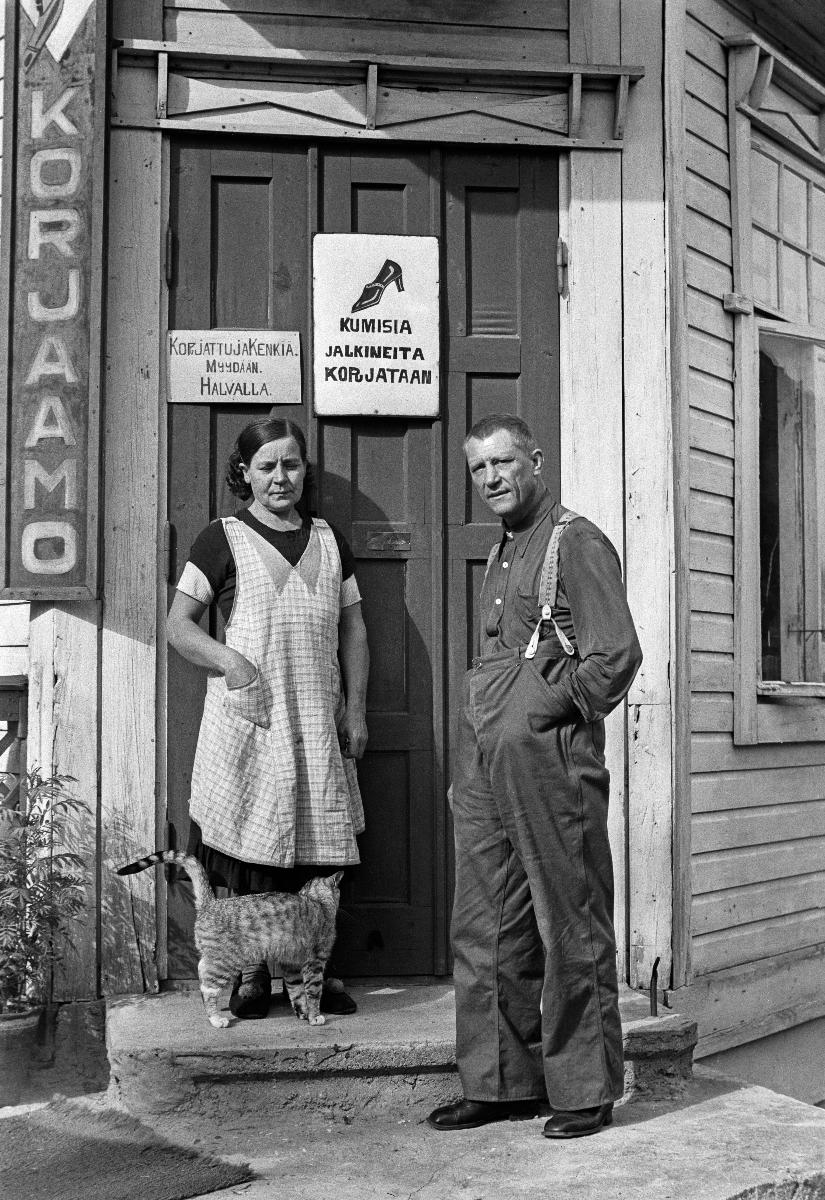
Ruskeasuon asukkaita
Invånare i Brunakärr; Ruskeasuo residents
sisällön kuvaus: Ruskeasuon suunniteltu rakentaminen herättää huolta alueen asukkaissa. Rajasuutari August Johansson puolisoineen ja kissoineen kotinsa edustalla Ruskeasuolla, Helsingissä elokuussa 1938. content description: The planned construction of Ruskeasuo district worries the residents of the area. Cobbler August Johansson with his spouse and cat outside their home in Ruskeasuo, Helsinki August 1938. innehållsbeskrivning: Det planerade byggandet av Brunakärr väcker oro bland dess invånare. Skoflickaren August Johansson med maka och katt utanför sitt hem i Brunakärr, Helsingfors augusti 1938.
Kuvaaja: Sundström, Hugo, kuvaaja
Vuosi: 1938
Paikka: Suomi, Uusimaa, Helsinki, Ruskeasuo Helsinki
Aiheet: HBL; maankäyttö; aluesuunnittelu; ihmiset; asukkaat; kaupungit; land use; area planning; residents; cities; city planning; people; inhabitants; towns and cities; markanvändning; områdesplanering; människor (släkte); invånare; städer; stadsplanering; människor